Electoral district of Rockhampton

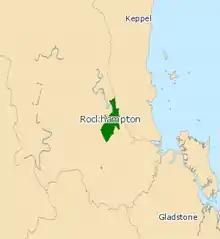
Electoral map of Rockhampton 2008

Rockhampton is an electoral district of the Legislative Assembly in the Australian state of Queensland.